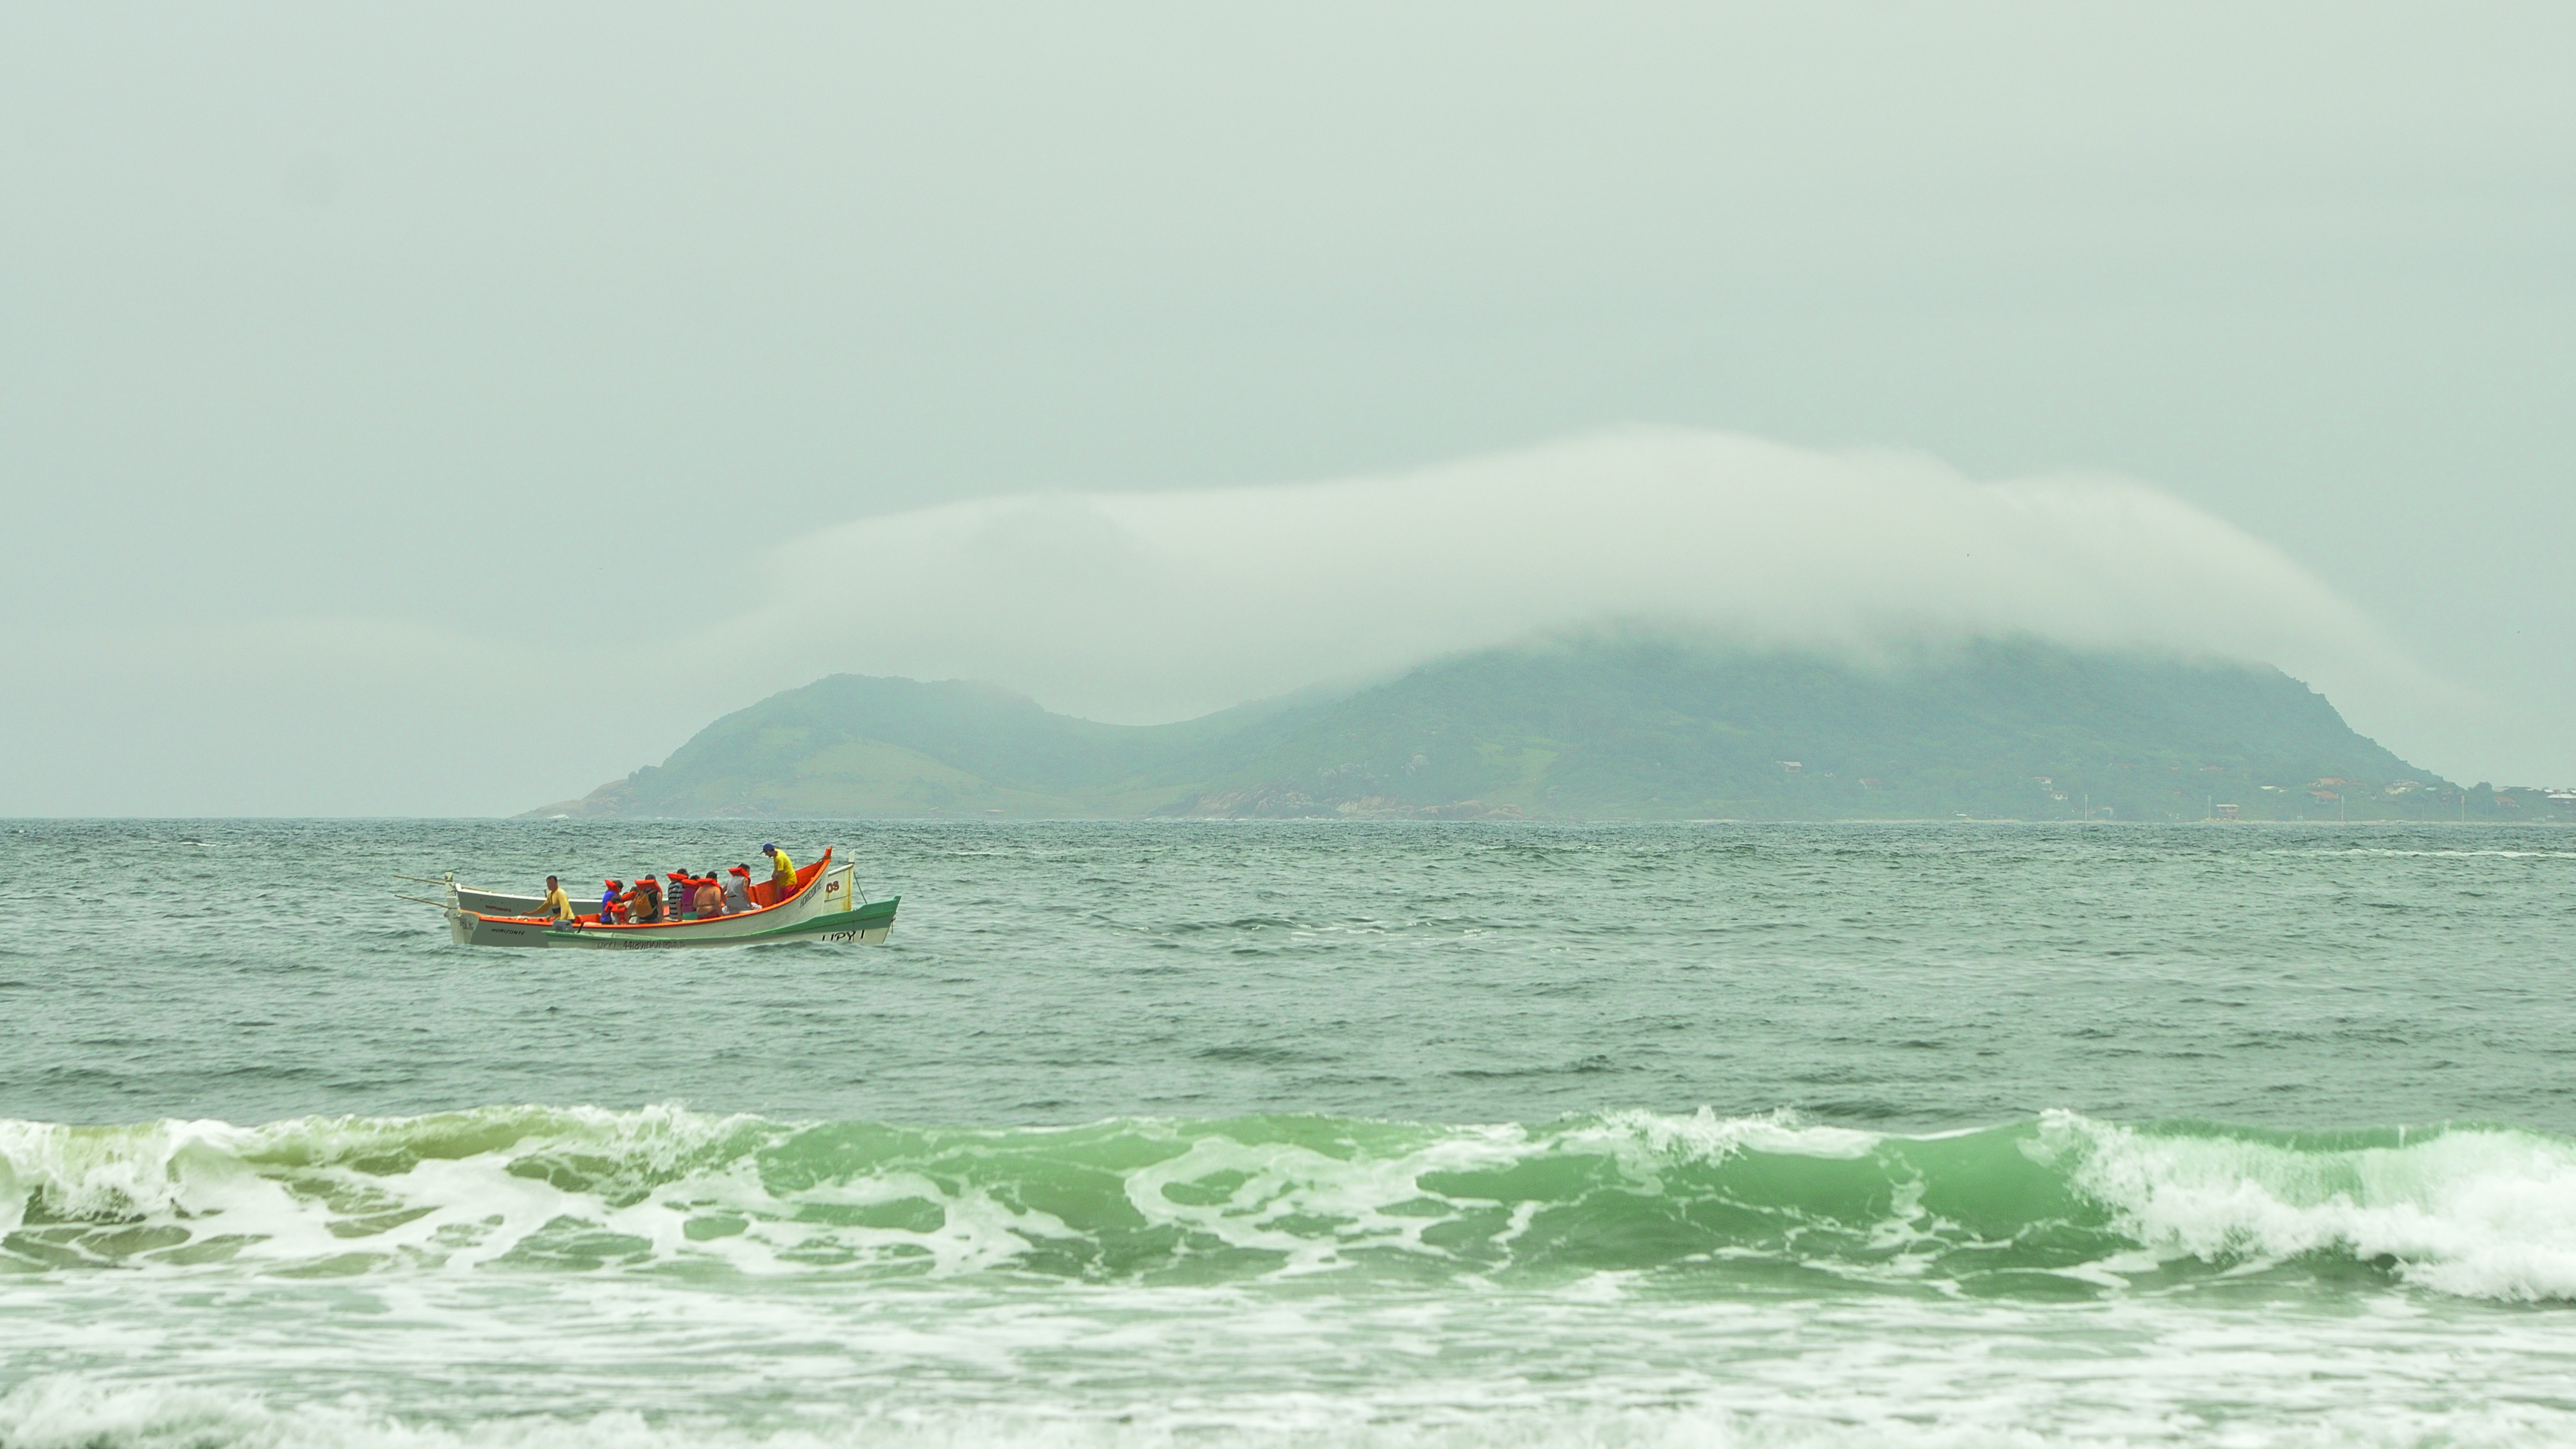
beach, sea, coast, ocean, shore, wave, wind, vehicle, sailing, bay, arena, mar, verano, praia, florianopolis, floripa, vacaciones, naufragados, wind wave